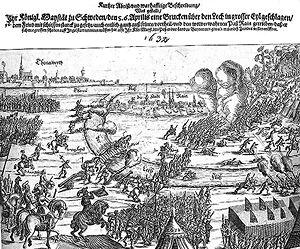
1632 est une année bissextile commençant un jeudi.
La bataille de Rain am Lech, qui eut lieu les 14 et 15 avril 1632, est l'une des batailles les plus importantes de la guerre de Trente Ans.